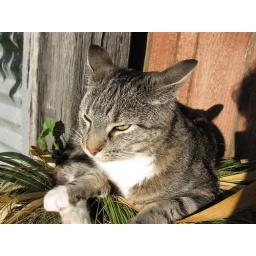
Stripey sitting on a pot plant in the backyard